Urbain de Saint-Gelais

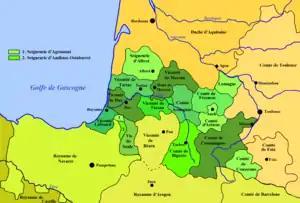
Comté de Comminges around 1150

During the 1560s, the bishop of Comminges was . He struggled in his diocese, suspicious to both the French monarchy and the Spanish crown. His own flock attacked him in his residence in Saint-Bertrand. He resisted the prospect of conversion to Protestantism that his niece, the queen of Navarre Jeanne desired for him and her supporters chased him from the diocese. With the see vacant, it was preyed upon by the Spanish bishop of Urgell who sought to annex the Val d'Aran, a cross border component of the bishopric. There was a strong desire in Aran to remain within the bishopric of Comminges. Through the two archpriests of Aran, the diocese held a presence inside Spain. Comminges at large was a firmly Catholic territory, wedged between the Albret lands of Béarn and Foix. Indeed, the Albret enjoyed suzerainty over several territories inside the comté de Comminges (the baronnie d'Aspet, Larboust and Nébouzan). Despite this Protestantism made little headway in Comminges.